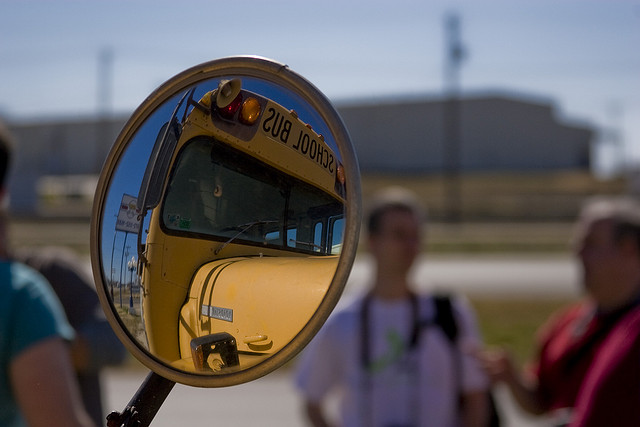
user: Given an image and a question. Answer the question in a short answer. Question: How do mirrors distort light? Short Answer:
assistant: reflect